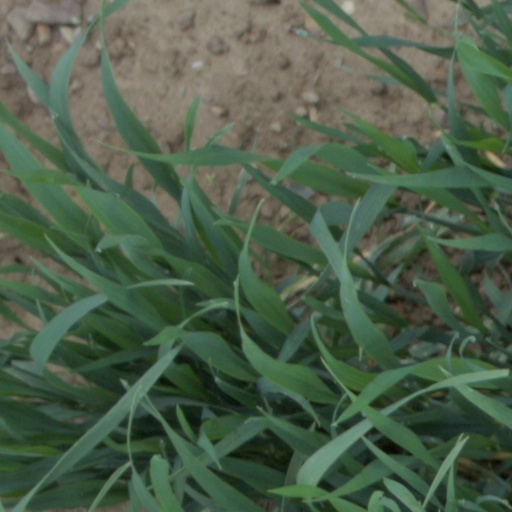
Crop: wheat